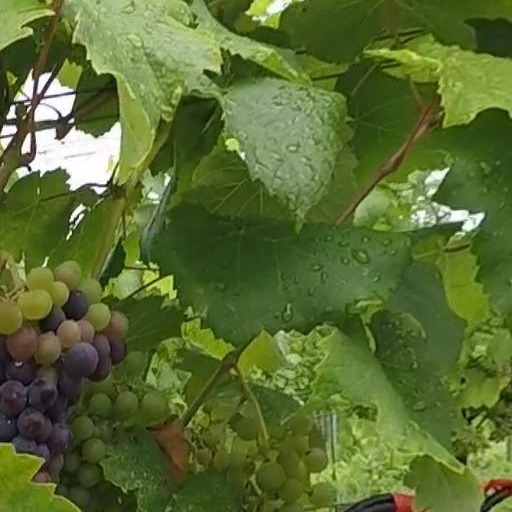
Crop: grape